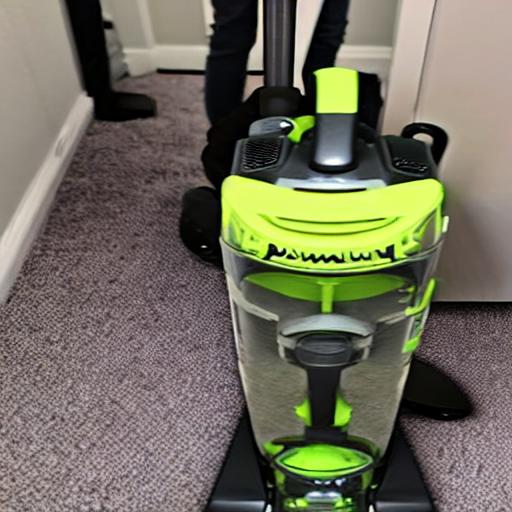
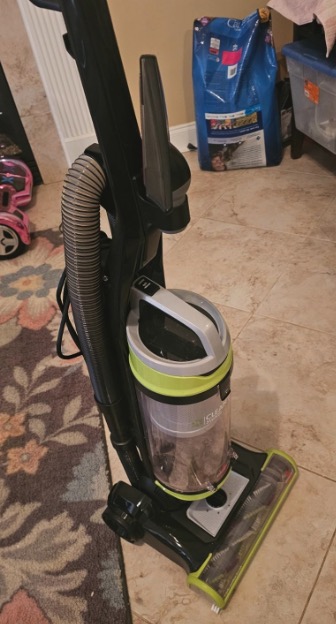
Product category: items_vacuum
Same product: no